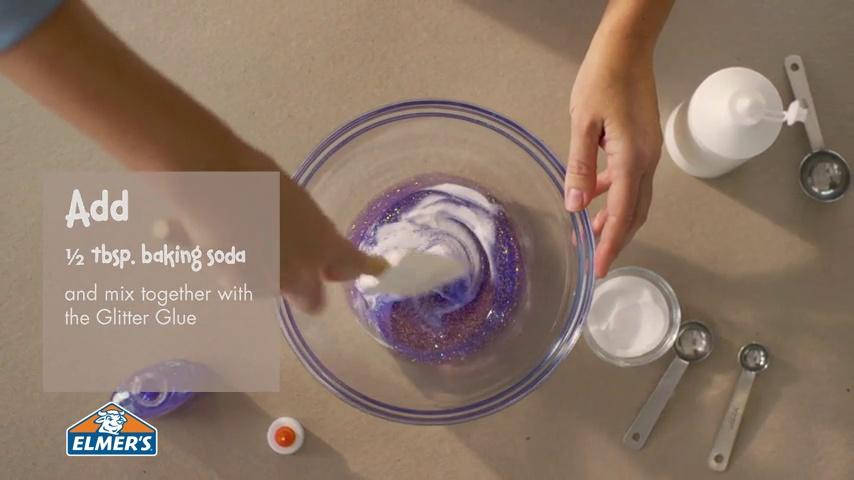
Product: Elmer's Classic Glitter Glue, 6 Ounces, Assorted Primary Colors, Set of 3 - E317
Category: Toys & Games | Novelty & Gag Toys | Slime & Putty Toys
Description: Includes: 6 ounce bottles of Yellow, Red, and Blue glitter glue.
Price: $3.44
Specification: ASIN:B008M56Z04|ShippingWeight:1.75pounds(Viewshippingratesandpolicies)|DomesticShipping:ItemcanbeshippedwithinU.S.|InternationalShipping:ThisitemcanbeshippedtoselectcountriesoutsideoftheU.S.LearnMore|DateFirstAvailable:June19,2012